Latimer Square

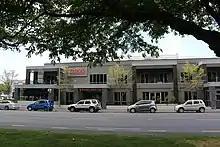
The Rydges Latimer Hotel, Latimer Square with the Bloody Marys restaurant

Charlie B's sat at the northern end of Latimer Square. It was demolished after the Canterbury earthquakes. A competition was held for the design of replacement buildings for the site. The competition judging panel included Kevin McCloud from the UK television series Grand Designs. The competition was won by Italian architects Anselmi Attiani Architettura and engineers Cresco in 2013 to redevelop the site. Their plans stalled in 2015 with the Christchurch Central Development Unit (CCDU) declaring that the developers had failed to meet a deadline to secure the required funding for the project. Gerry Brownlee, the earthquake recovery minister said that the project for the $30 million urban village "should never have started in the first place". A second attempt in 2018 to redevelop the site occurred with the Ōtautahi Urban Guild chosen to develop the site. They had plans for a 150 home development and intended to offer properties for 10 to 20 per cent cheaper than those from private sector. Despite getting a loan of $450,000 from the Christchurch City Council in 2019 the development collapsed in December 2020. The site still remained vacant in 2020. In March 2021, it was announced that developers Mike Greer and Richard Peebles had purchased the land and planned to build more than 100 houses on the site. Work is expected to start later in 2021 on the site. There is expected to be a mix of two bedroom apartments built above retail space and three-bedroom townhouses which will surround a communal garden space.